The Whispering Skull (novel)

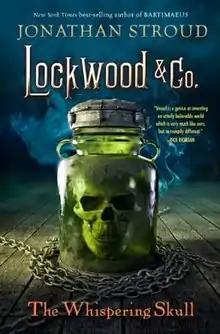
First edition (US)

The Whispering Skull is a young adult thriller novel by Jonathan Stroud. It is the second book in the "Lockwood & Co." series. It was released on the 26 February 2015 in the UK by Corgi Children's, and released on the 16 September 2014 in the US by Disney-Hyperion. The Whispering Skull was mentioned in an article of The Daily Telegraph twice in March 2015.